Names of Chittagong

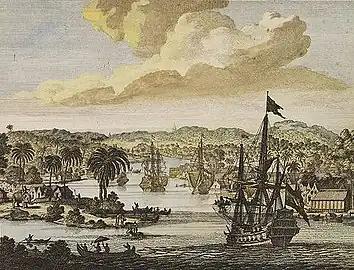
Dutch ships visiting Chittagong during the Mughal period in 1702

The Portuguese referred to the port city as "Porto Grande de Bengala", which meant "the Grand Harbor of Bengal". The term was often simplified as "Porto Grande". Other names include "Xatigan" from the Dutch, "Xetigam", and "Chatigão" from an early Bengali name.